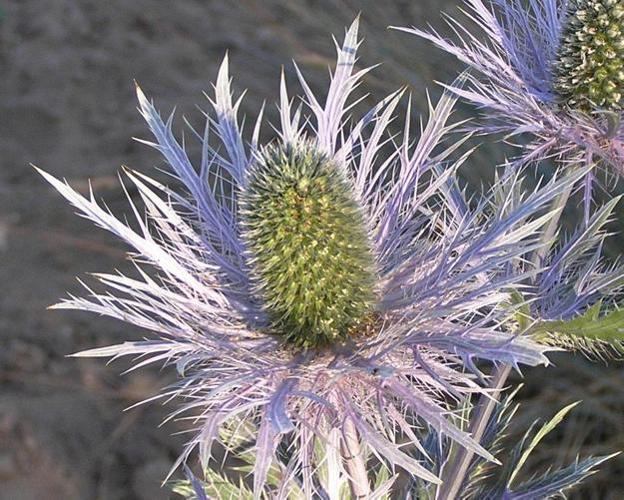
Label: alpine sea holly